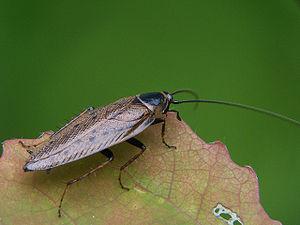
Le cafard du Nord est une espèce d'insectes de la famille des blattes, à ne pas confondre avec Ectobius sylvestris.